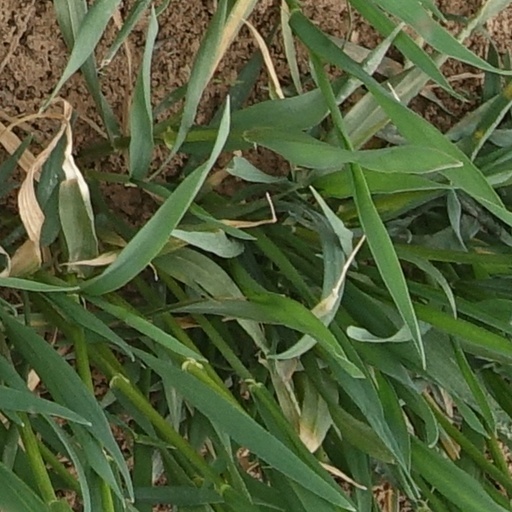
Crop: wheat